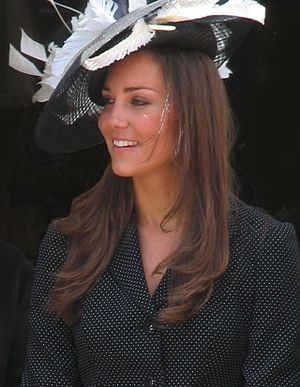
Catherine, hertuginde af Cambridge
Kate Middleton i 2008
Catherine, hertuginde af Cambridge er en britisk hertuginde, grevinde og baronesse, der er gift med Prins William, hertug af Cambridge.